Iron Guard death squads

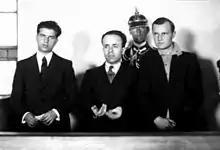
The Nicadori on trial

The Nicadori assassinated Prime Minister Ion G. Duca at Sinaia train station at 10:30 pm on December 29, 1933. This was the first major political assassination in Romania since Barbu Catargiu was shot in 1862. The Nicadori killed Duca because he had arrested thousands of Legionnaires during the 1933 election campaign, also leaving 18 dead; and because he had allowed for increased Jewish immigration while blocking that of Aromanians to Dobrudja. Their name was derived from the first letters of the group members' names: